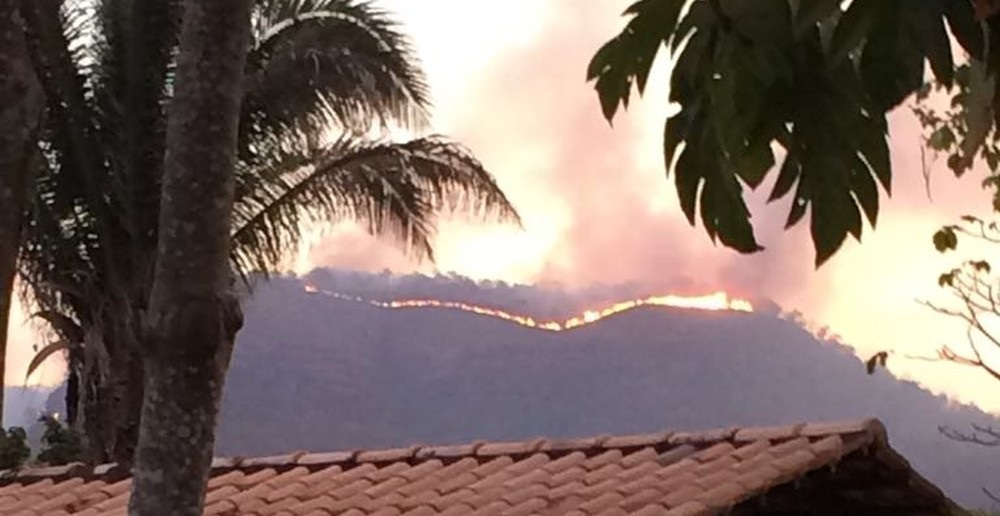
Fire: yes
Smoke: yes